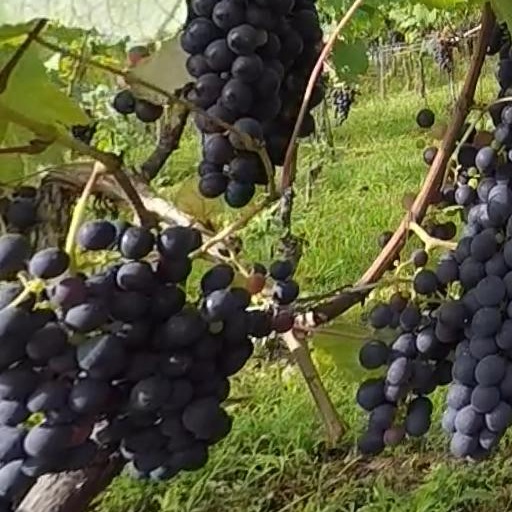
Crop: grape